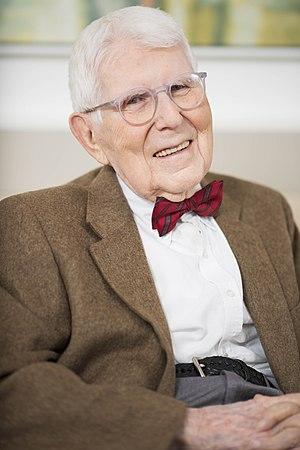
Aaron Temkin Beck, né le 18 juillet 1921, est un psychiatre américain, professeur émérite du département de psychiatrie de l'Université de Pennsylvanie, et considéré comme le père de la thérapie cognitive et de critères d'évaluation mondialement utilisés. En 2006, il reçoit le Prix Albert-Lasker pour la recherche médicale clinique.